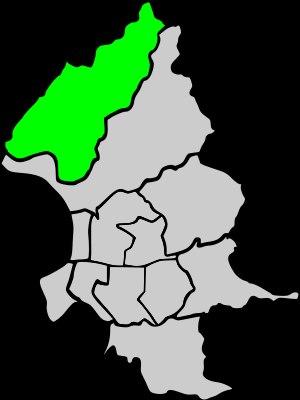
Le district de Beitou est le plus septentrional des douze districts de Taipei. La graphie historique de ce district est Peitou. Le nom est un dérivé du mot taïwanais Kipatauw, signifiant « sorcière ». Beitou est le plus montagneux et le plus élevé des districts de Taïpei, bien qu'il inclut également une plaine parcourue de plusieurs rivières provenant d’une vallée géothermique, favorisant l’apparition de brouillard. Beitou est connu pour ses sources chaudes.